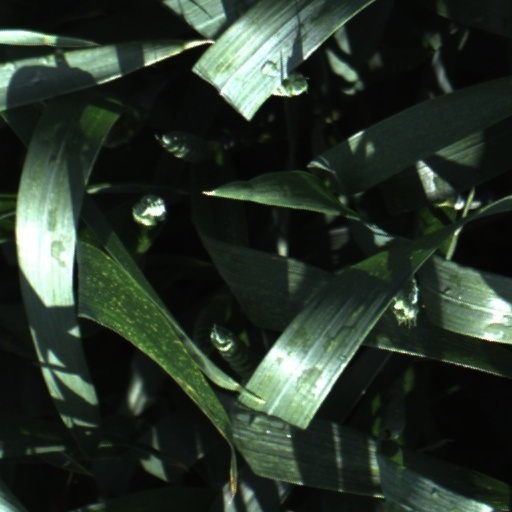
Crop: wheat